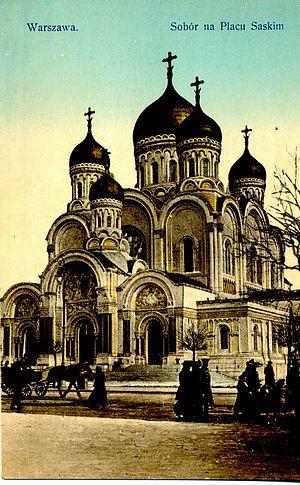
Vladimir Alexandrovitch Pokrovski, né le 6 mars 1871 à Moscou et mort le 30 avril 1931 à Léningrad, est un architecte russe qui fit aussi de la restauration.